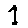
Label: 7